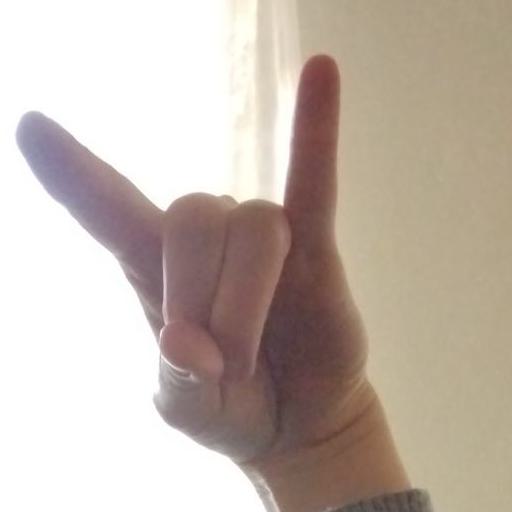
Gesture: rock